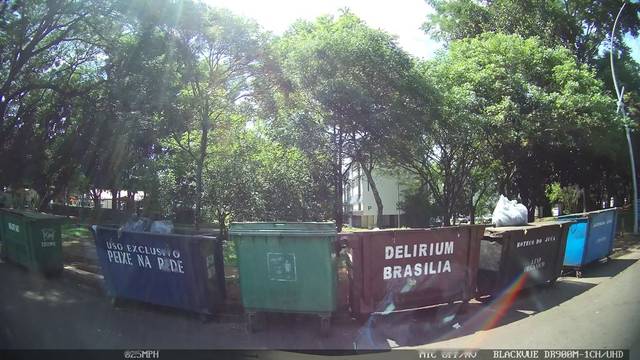
Region: Brazil
Coordinates: -15.814, -47.891